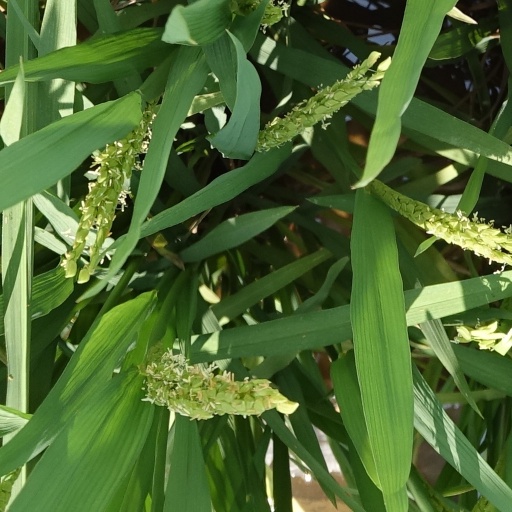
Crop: rice